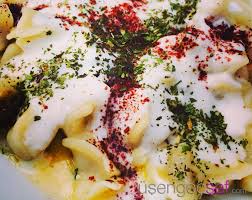
Yemek: manti